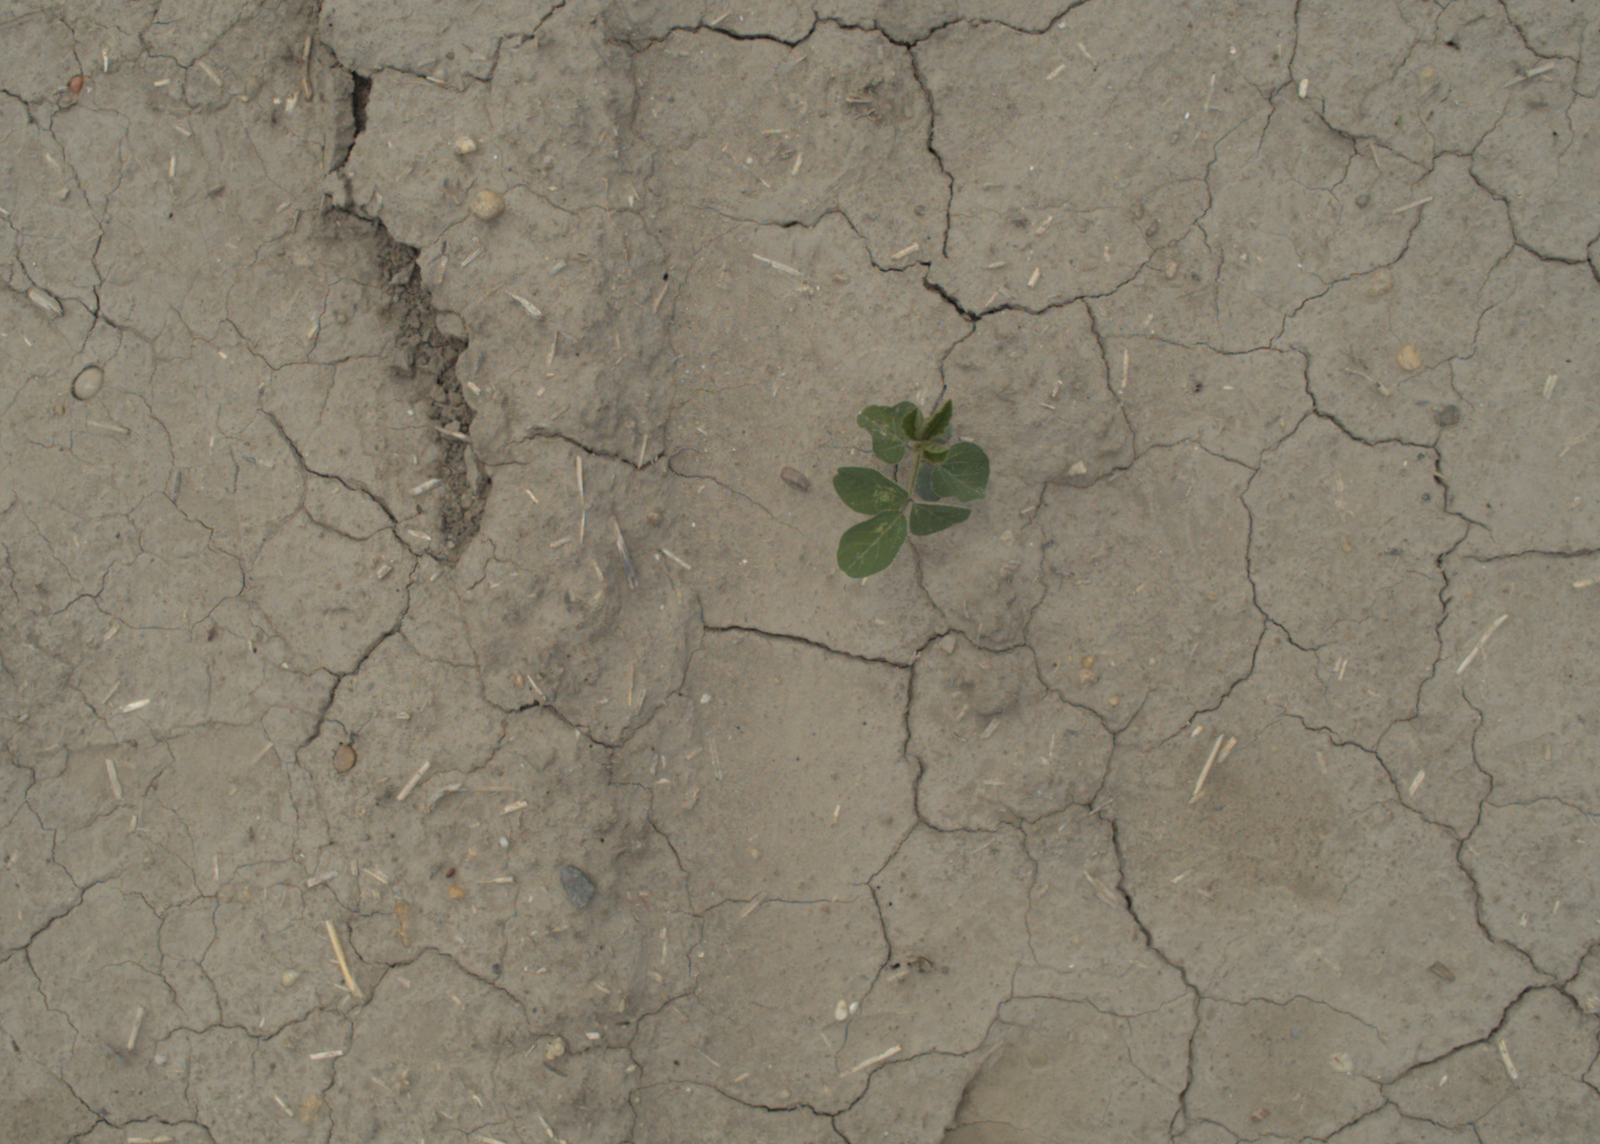
Capture date: 05.07.2021 13:02:24
Weather: cloudy
Wind: medium
Seeding date: 08.06.2021
Plant canopy height (mm): 961